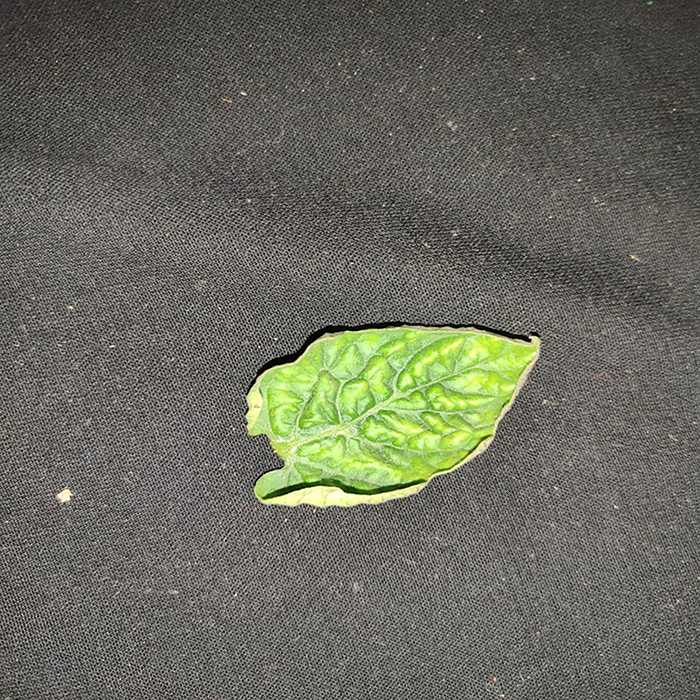
Plant: Tomato
Label: Tomato leaf curl virus